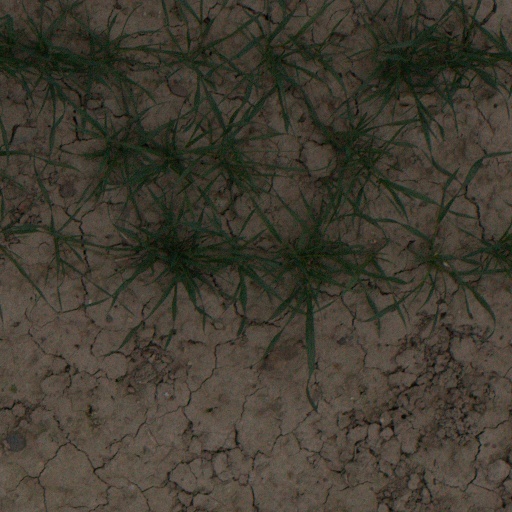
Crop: wheat